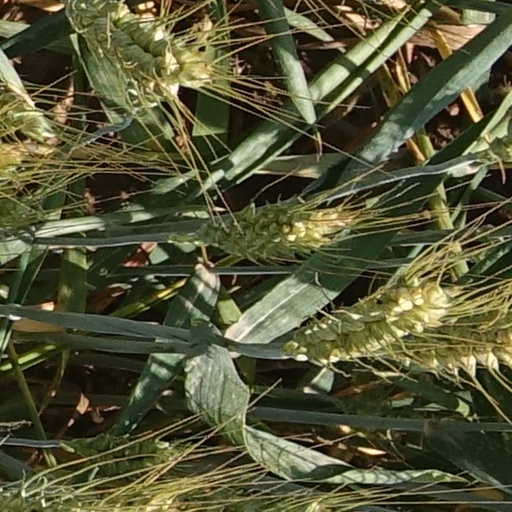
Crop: wheat